Adam Worth

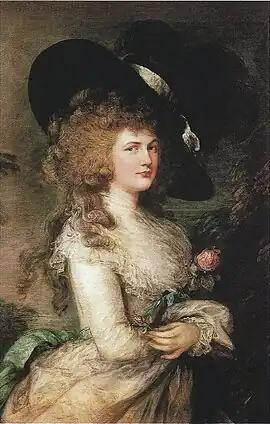
"Georgiana, Duchess of Devonshire", by Thomas Gainsborough (1787), stolen by Worth in 1876.

In England, Worth and his associates bought Western Lodge at Clapham Common. He also leased an apartment in Mayfair and joined high society. He formed his own criminal network and organised major robberies and burglaries through several intermediaries. Those who worked in his schemes never knew his name. He insisted that his subordinates not use violence.